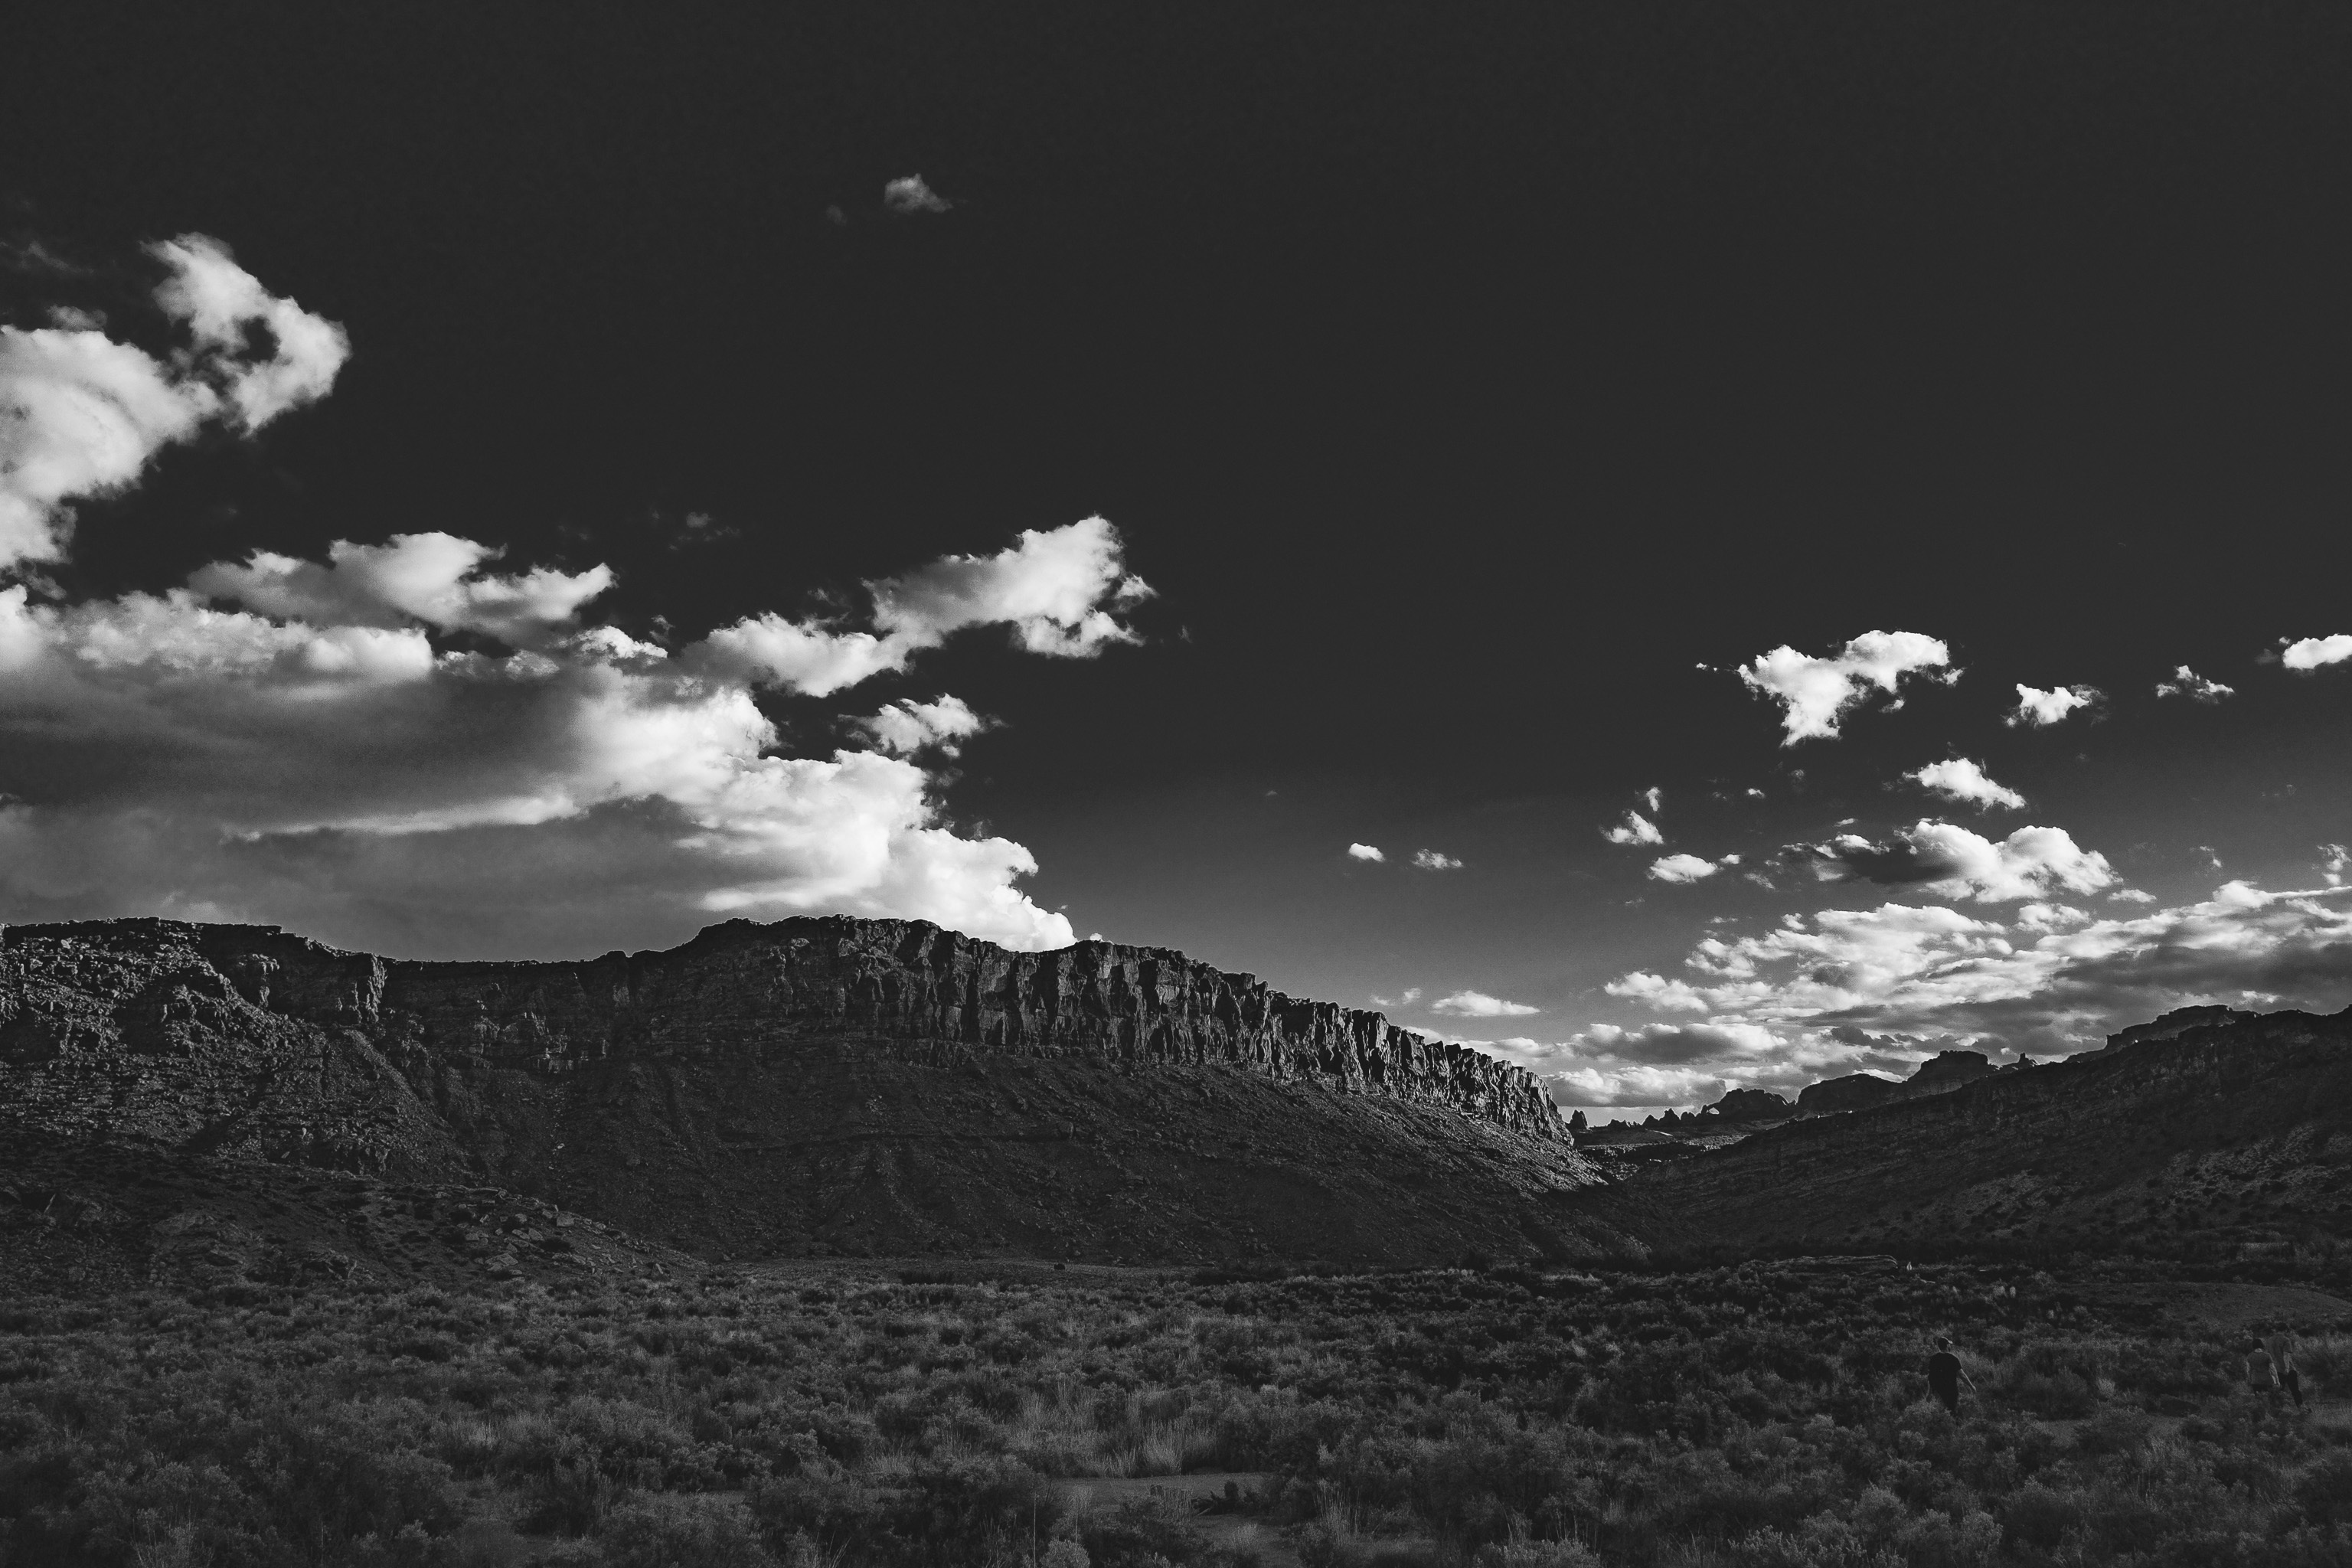
horizon, mountain, light, cloud, black and white, sky, white, night, photography, sunlight, atmosphere, darkness, black, monochrome, meteorological phenomenon, monochrome photography, atmosphere of earth